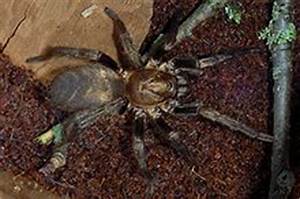
Label: ragno